Moiz Ullah Baig

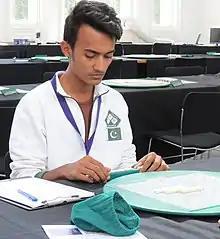
Moiz Ullah Baig

Moiz Ullah Baig (born April 1997 in Karachi, Pakistan) is a Pakistani Scrabble player who won the World Youth Scrabble Championship 2013 and the World Junior Scrabble Championship 2018, becoming the first player ever to win both. He won the Pakistan Scrabble Championship in 2018 and is currently the number 1 player of the country. In December 2018, with a WESPA rating of 1921, he climbed up to the 71st place in the world rankings – his career highest.